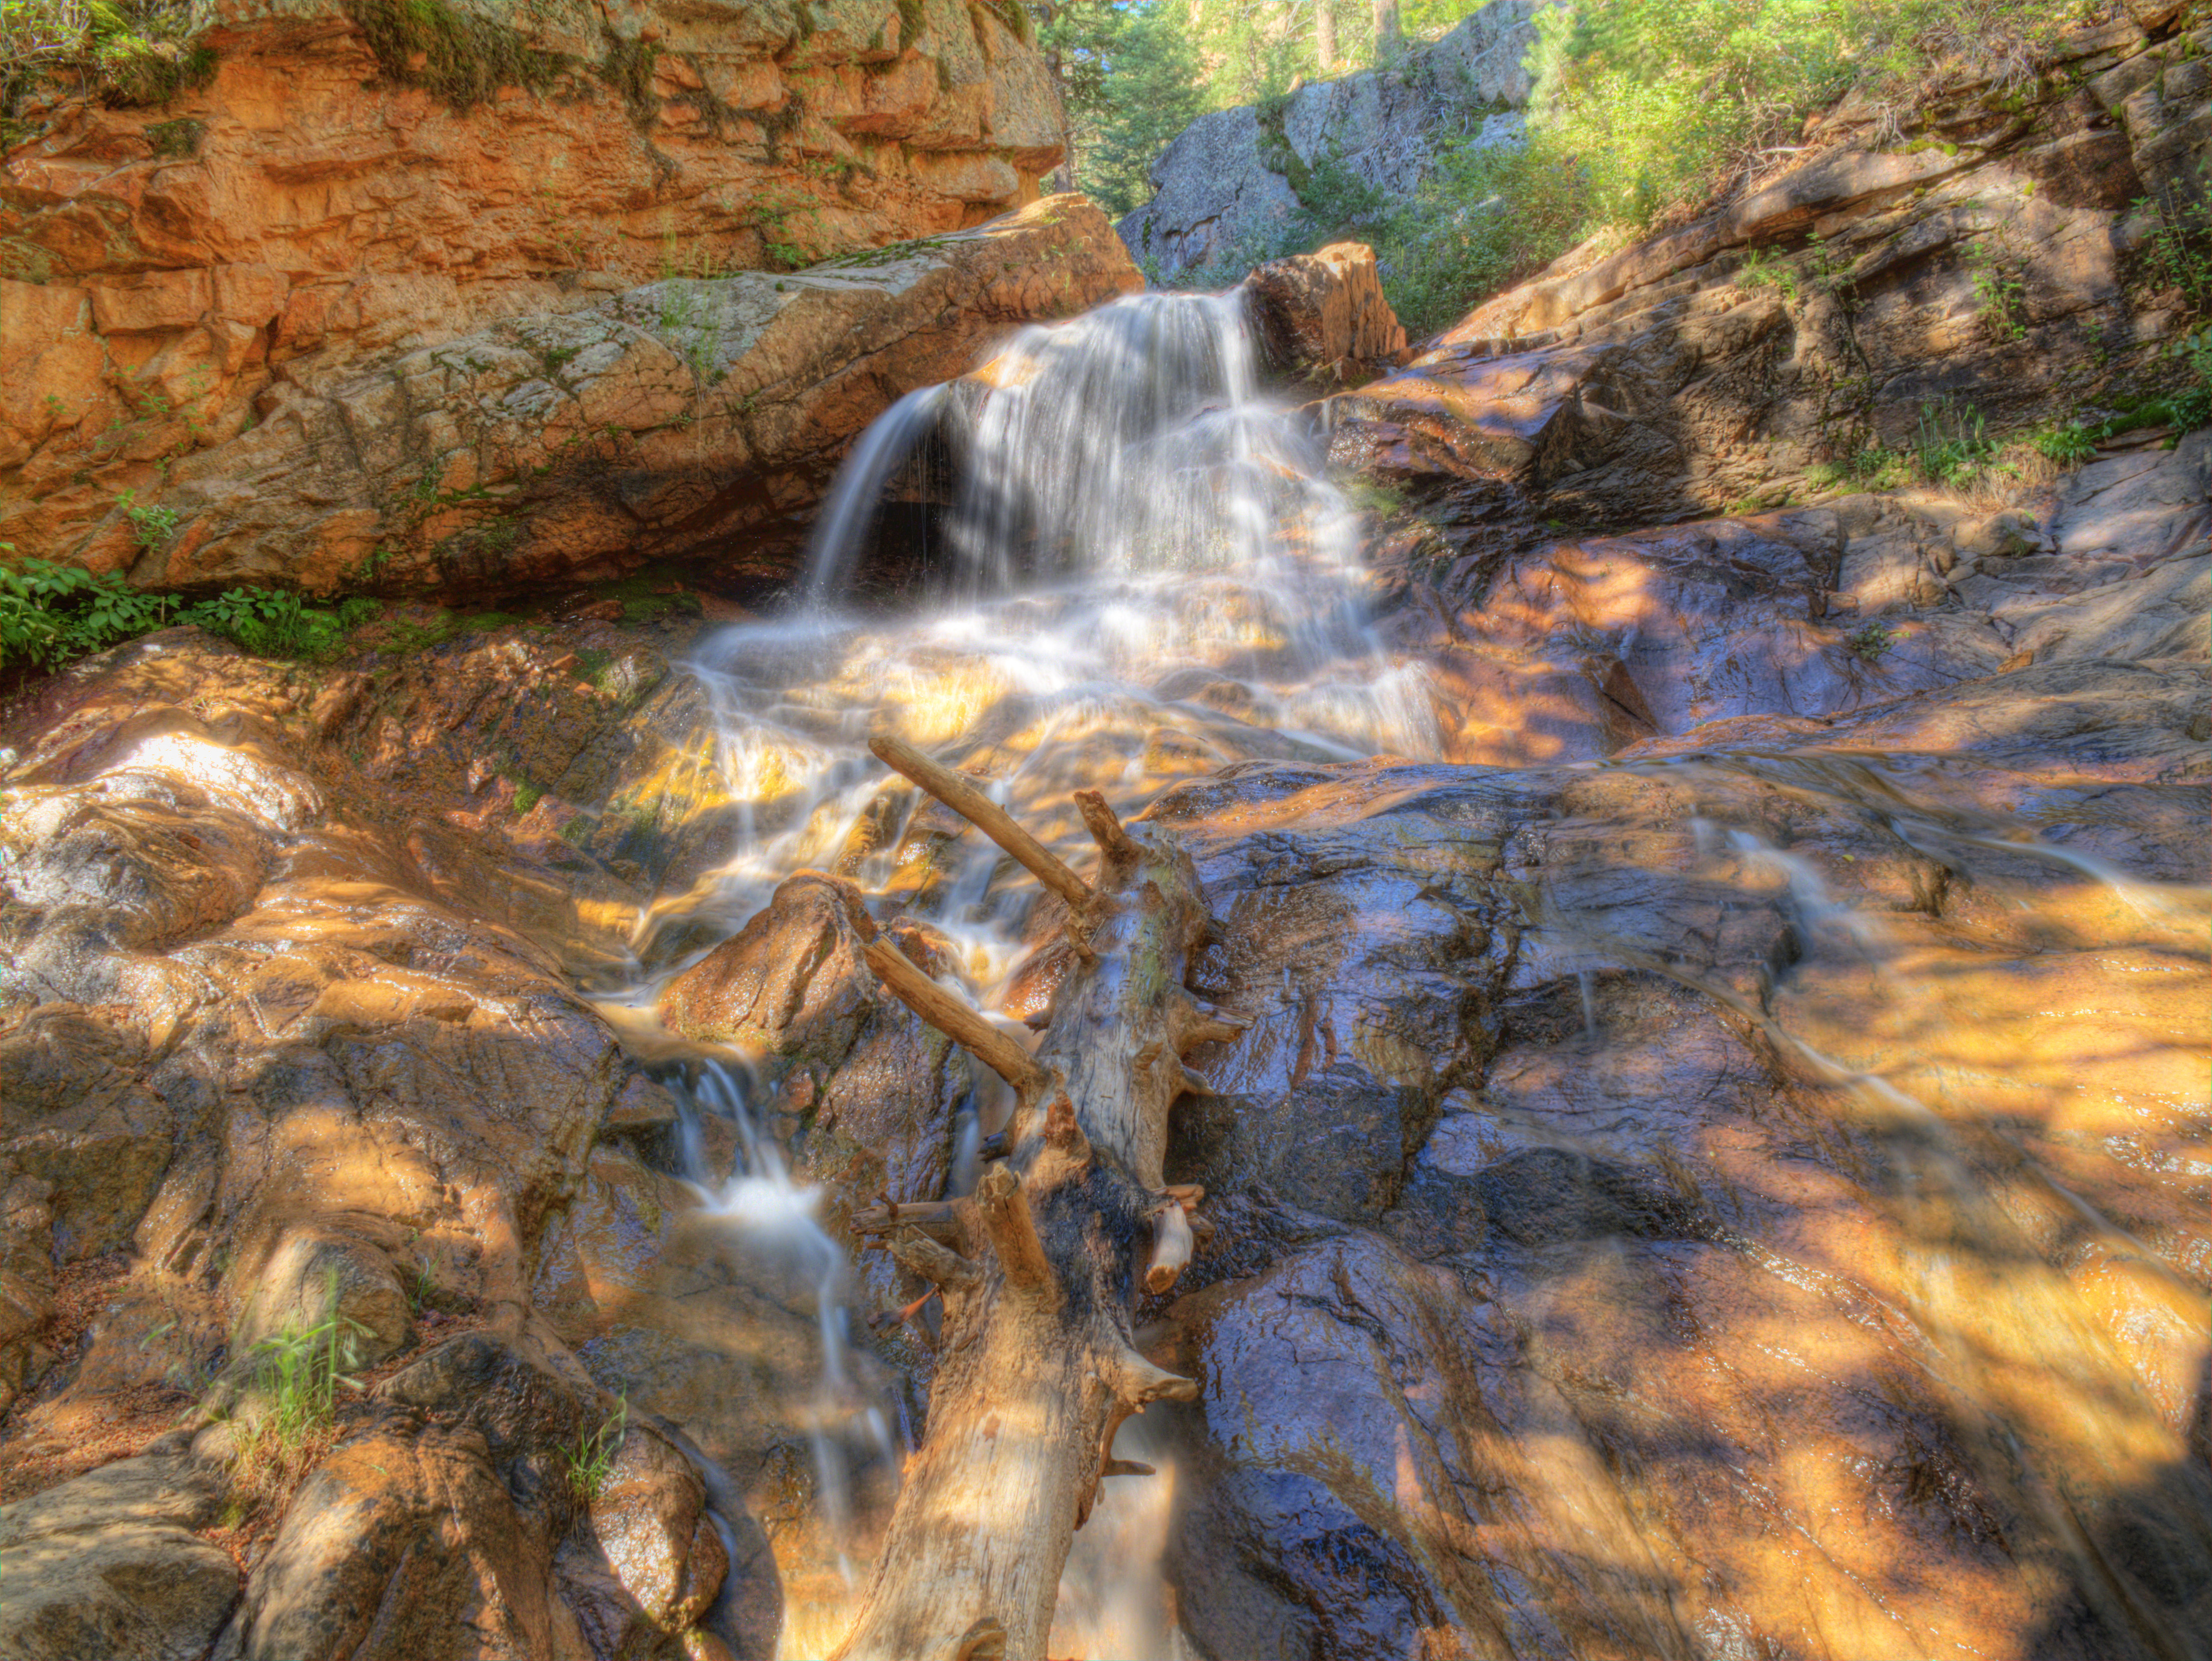
landscape, water, rock, waterfall, wilderness, river, stream, reflection, autumn, rapid, terrain, body of water, falls, water feature, watercourse, seven